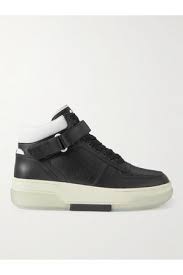
Label: Sneaker